Zahner

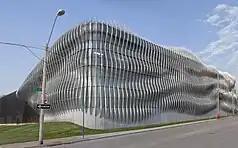
Zahner Headquarters in Kansas City.

Zahner was founded in 1897 by Andrew Zahner as "Eagle Cornice Works", serving the region with decorative cornice works and repair. In 1913, the company became A. Zahner Sheet Metal Company, and over the course of the century would produce metal-work from industrial kitchen tables to metal work on buildings. In 1989, Andrew Zahner's great-grandson, L. William Zahner III became company president, and is credited with transforming the company from a regional sheet-metal contractor into a national architectural metals and facades producer. He also guided the company towards producing works by artists as well as architects.